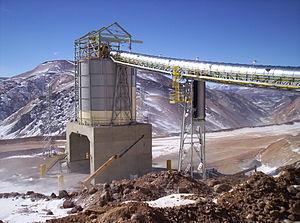
La mine de Veladero est une mine à ciel ouvert d'or et d'argent située dans la province de San Juan en Argentine. Elle appartient en totalité à Barrick Gold. Elle a commencé sa production en 2005.